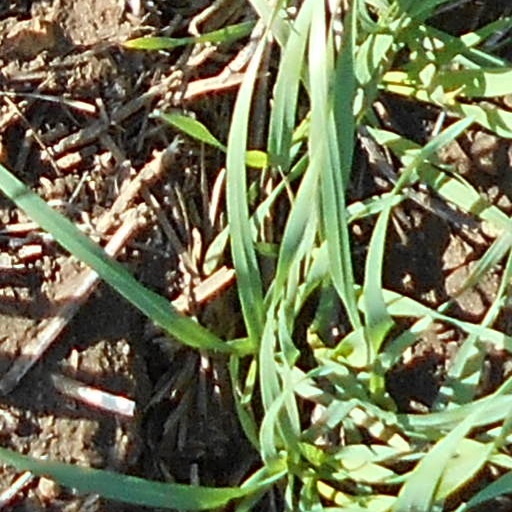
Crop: wheat